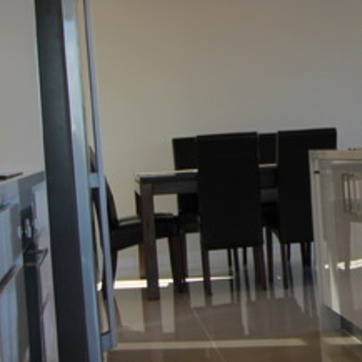
Material: wood